The Flame of Iridar

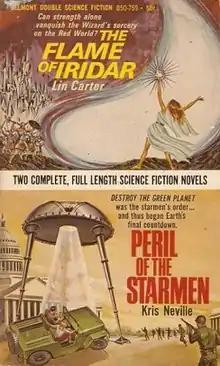
Cover from first publication, in "The Flame of Iridar / Peril of the Starmen"

The Flame of Iridar is a science fantasy novella by American writer Lin Carter set on an ancient, inhabited Mars. It was first published in paperback by Belmont Books in May 1967 together with the unrelated Kris Neville novella "Peril of the Starmen" as the "Belmont Double" anthology, "The Flame of Iridar/Peril of the Starmen". The anthology was reissued in trade paperback by Wildside Press in August 2018. A chapbook of the Carter work alone, constituting its first stand-alone edition, was published by Sabre Press in 2019. The first British edition was issued in ebook by Gateway/Orion in January 2020.